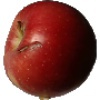
Label: braeburn_apple